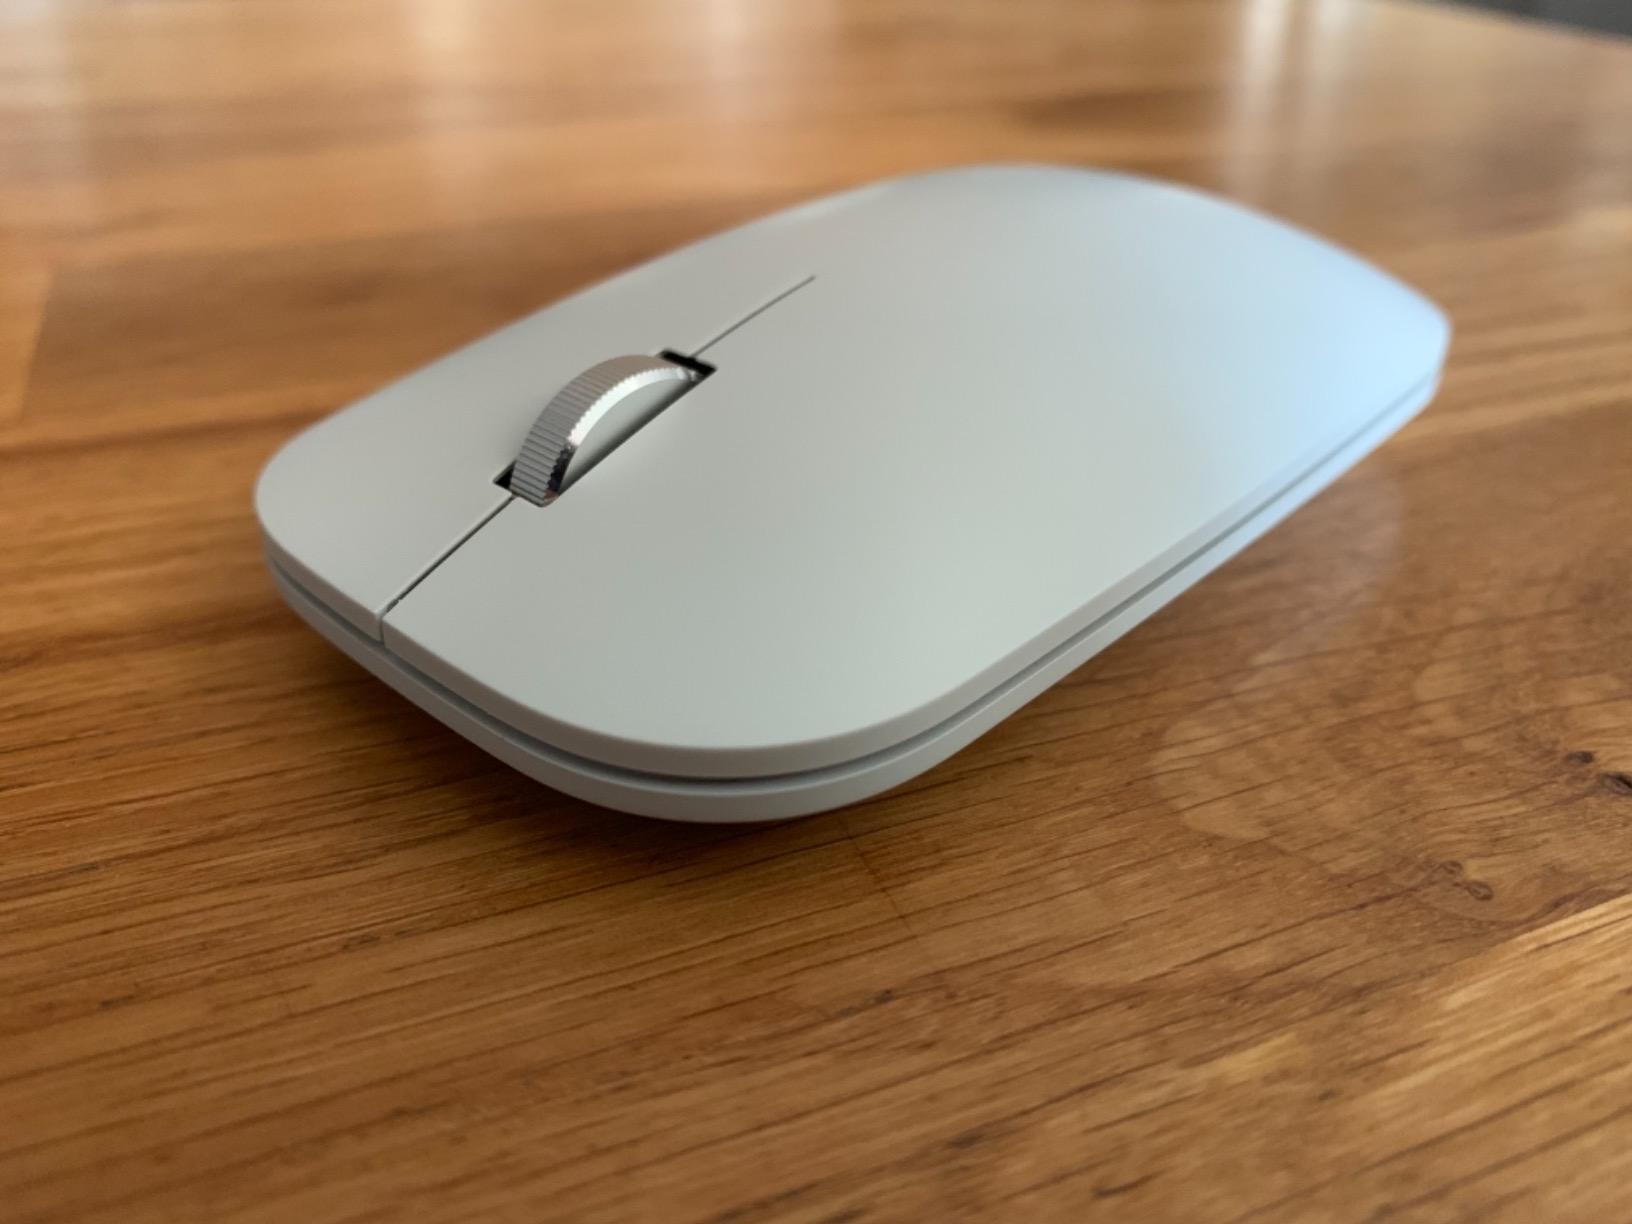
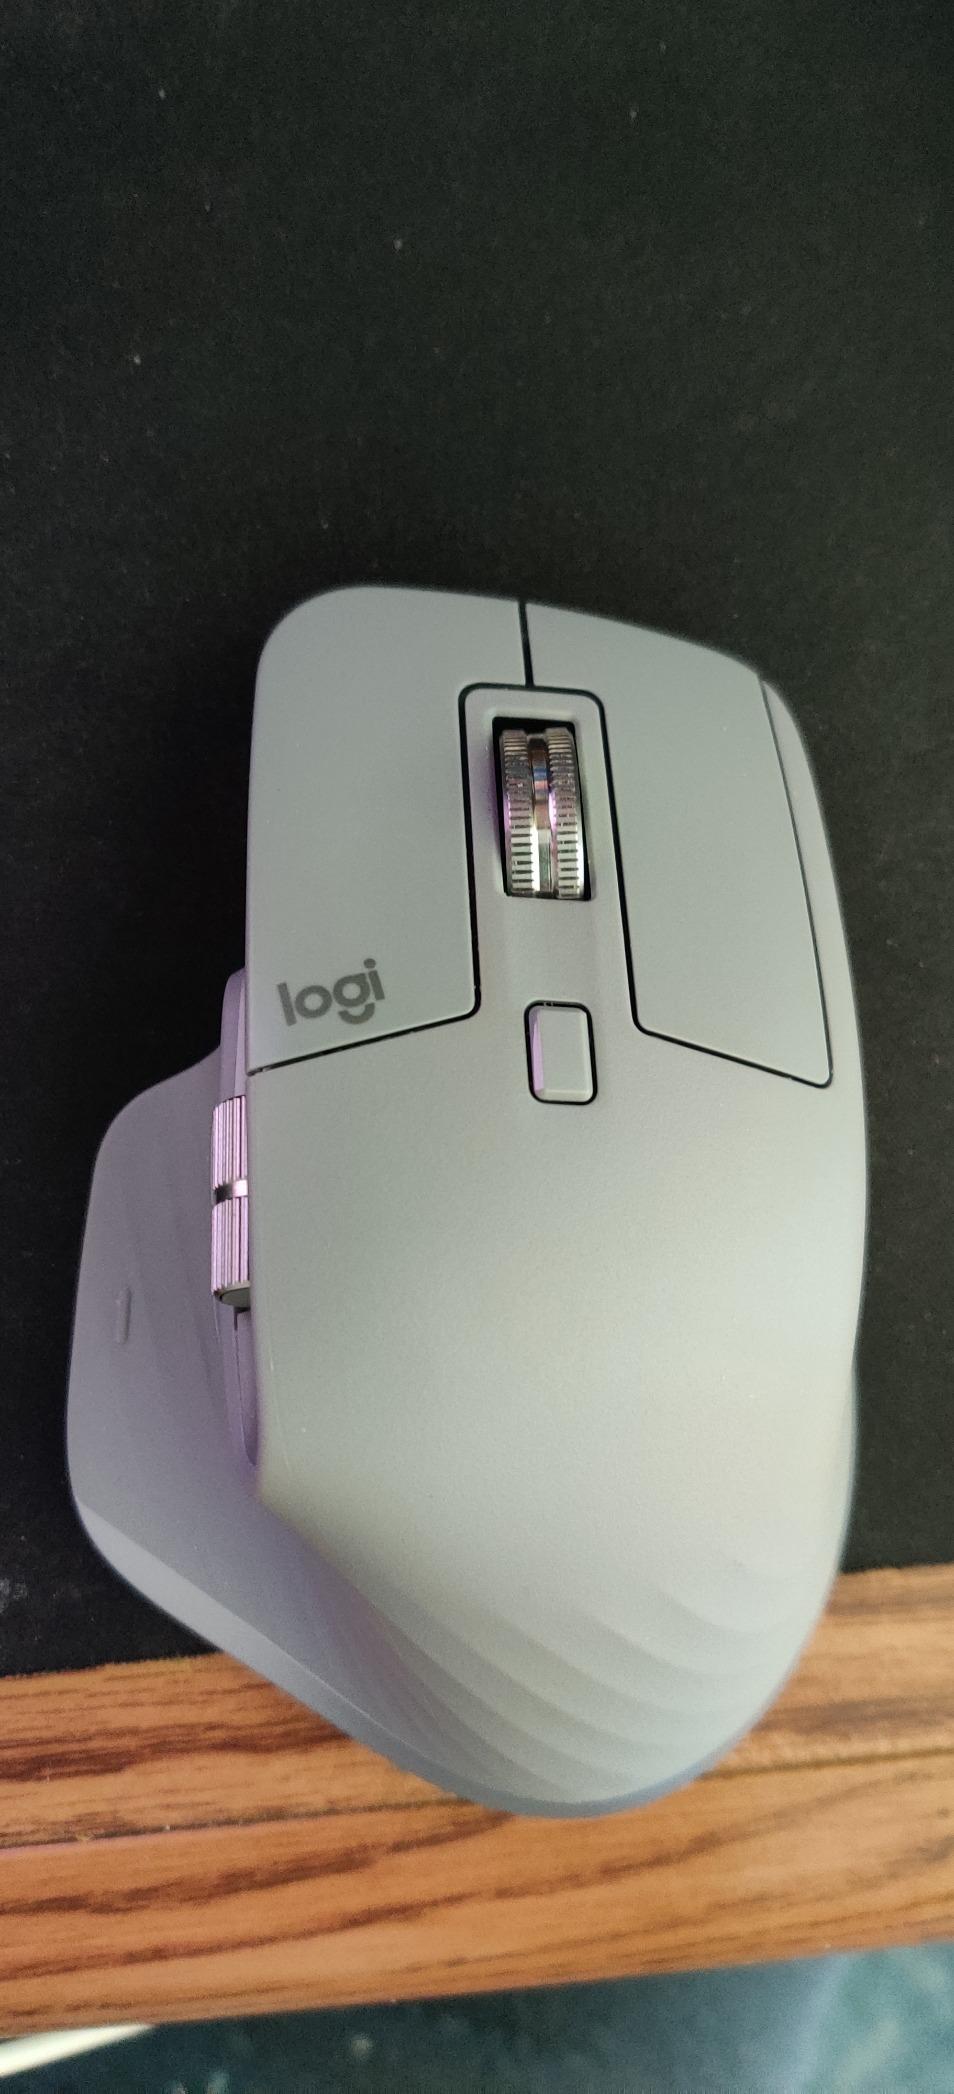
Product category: mouse
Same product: no